Ritual purification

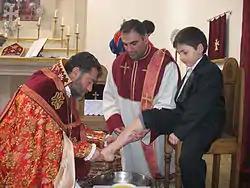
Bishop Sebouh Chouldjian of the Armenian Apostolic Church washing the feet of children

Baptism, as a form of ritual purification, occurs in several religions related to Judaism, and most prominently in Christianity; Christianity also has other forms of ritual purification. Many Christian churches practice a ceremony of the Washing of Feet, following the example of Jesus in the Gospel. Some interpret this as an ordinance which the church is obliged to keep as a commandment, see also Biblical law in Christianity. Others interpret it as an example that all should follow. Most denominations that practice the rite will perform it on Maundy Thursday. Often in these services, the bishop will wash the feet of the clergy, and in monasteries the Abbot will wash the feet of the brethren.